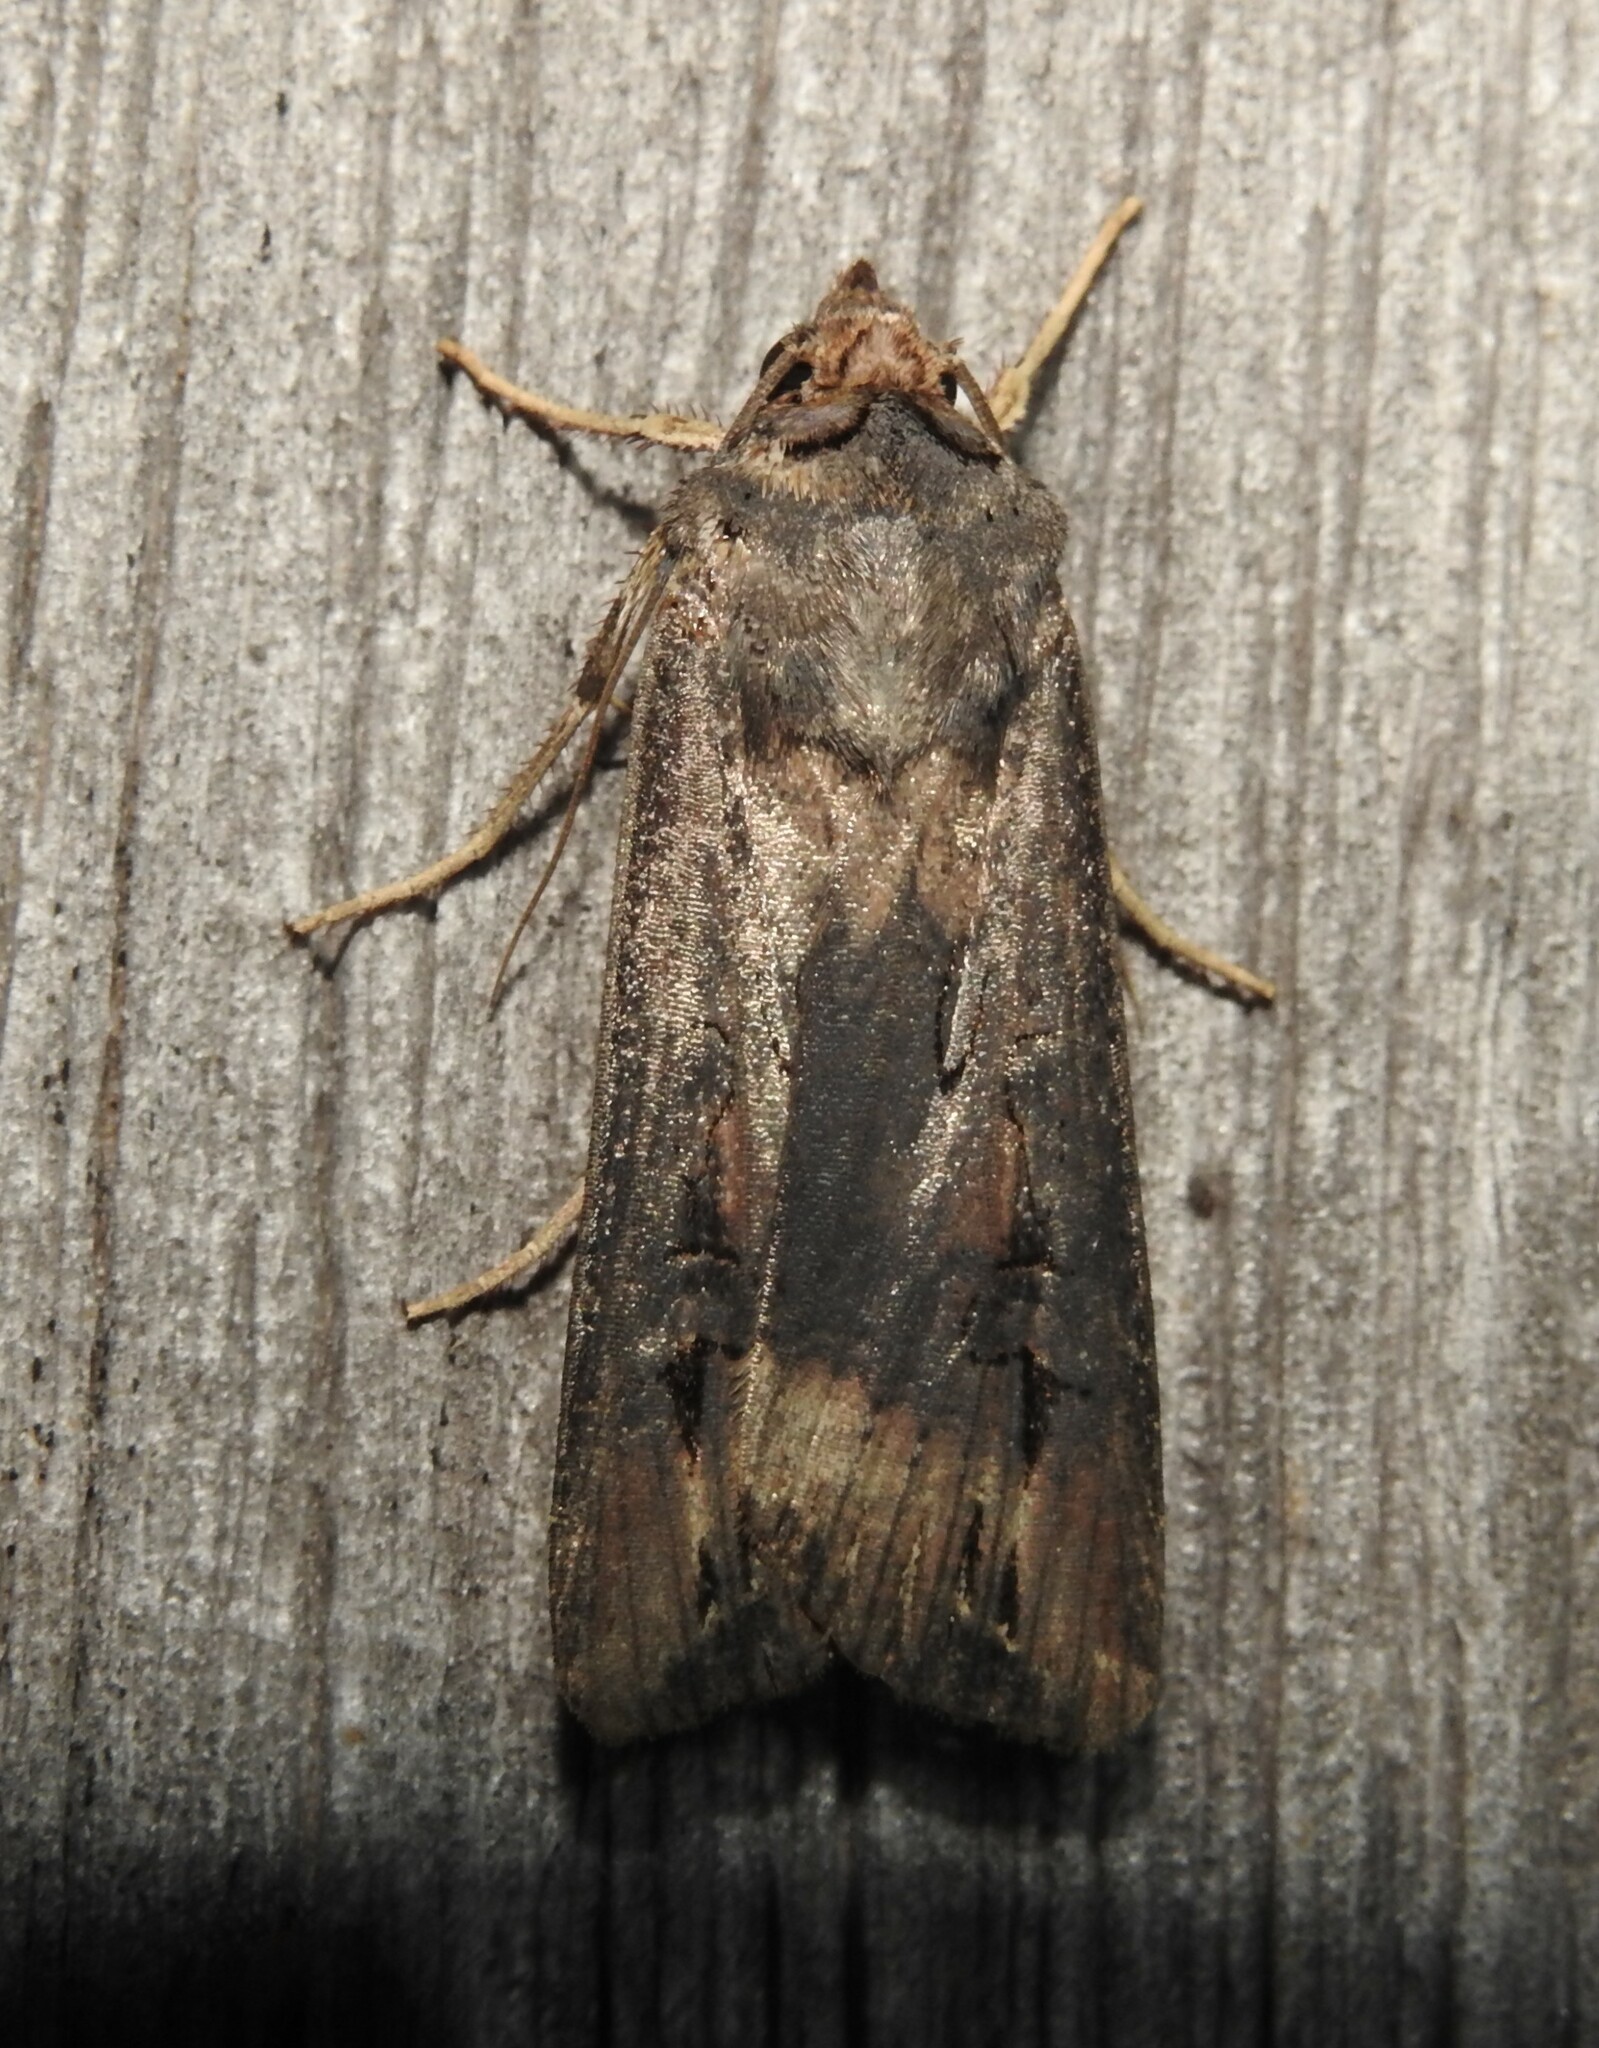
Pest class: cutworms